Chimney Cottage

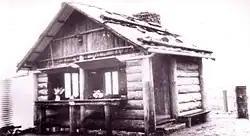
Chimney Cottage circa 1932

Chimney Cottage is a heritage building of significance located at 9-13 Waterfall Road (previously called Queens Ave), Mount Wilson in the City of Blue Mountains local government area of New South Wales postcode 2786, Australia. It was designed by Charles Jefferson and built during 1932 by the Kirk Brothers (of Mt Wilson) for the Gregson family. It is also known as The Loft and Blueberry Lodge at Chimney Cottage. The property is privately owned.